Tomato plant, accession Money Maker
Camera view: vertical (180 deg); turntable rotation: 210 degrees
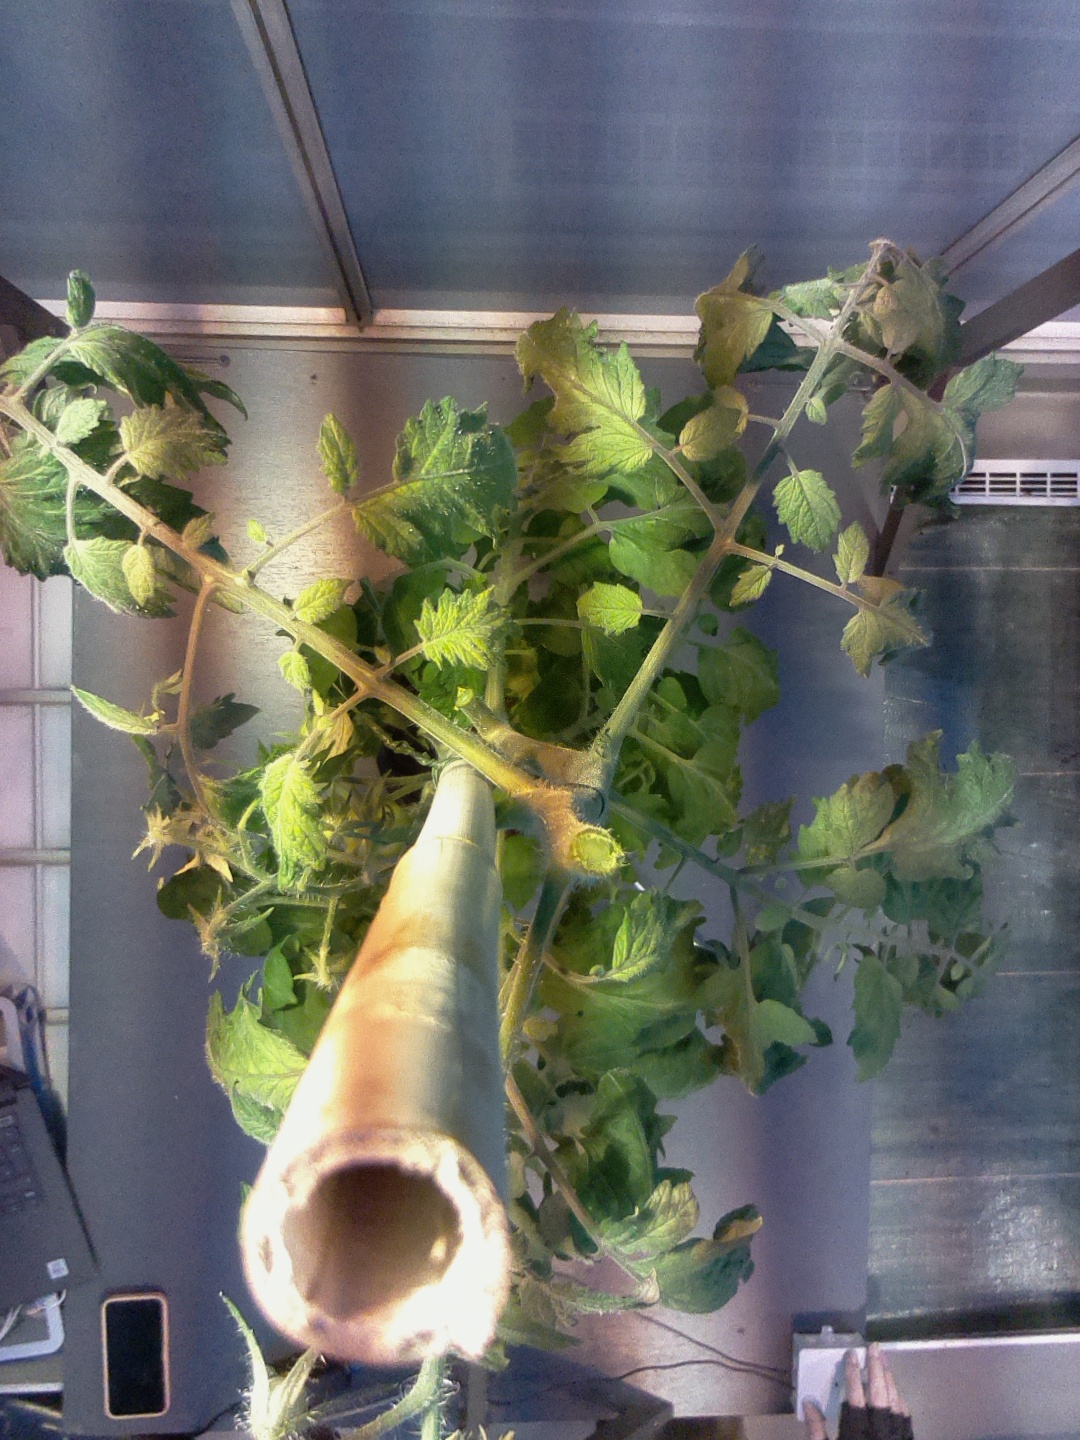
BBCH growth stage 71: 10%-20% of final fruit size